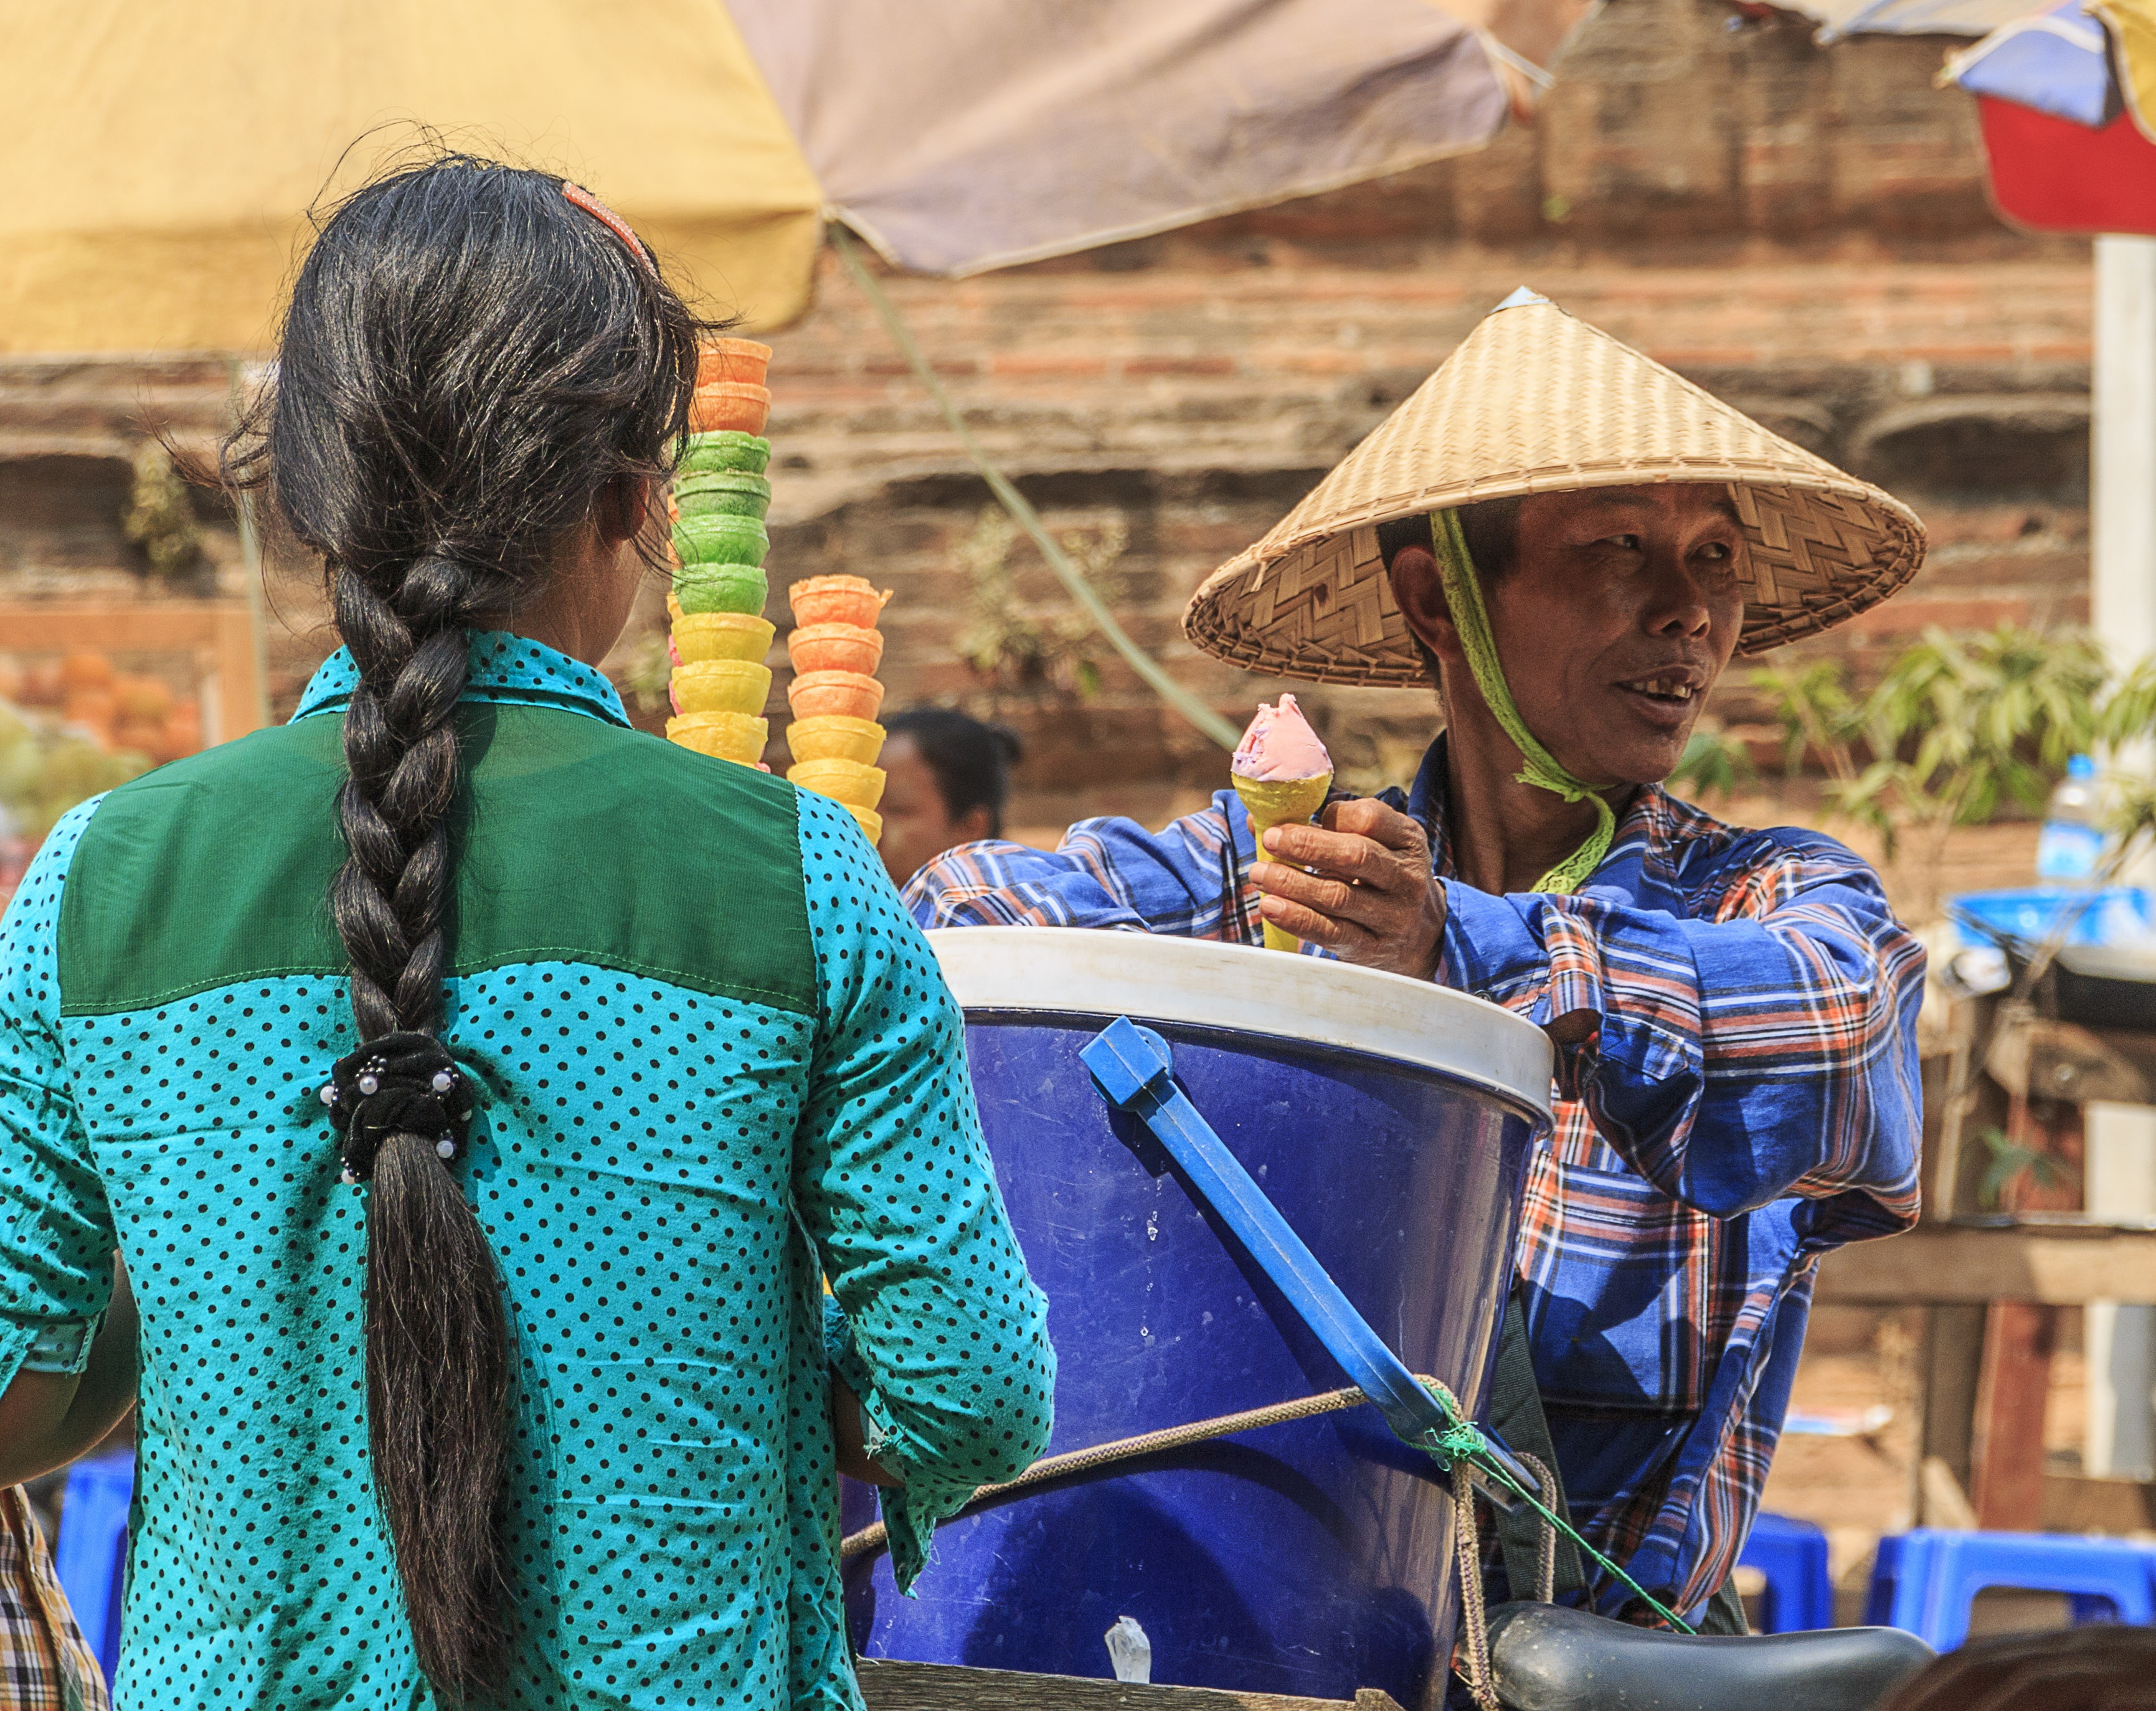
person, people, travel, asia, tourism, festival, culture, traditional, myanmar, burma, mandalay